History of soccer in the United States

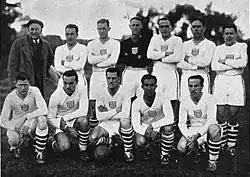
The U.S. national men's team at the 1930 World Cup

The U.S. finished third in the 1930 World Cup, defeating Belgium 3–0 at Estadio Gran Parque Central in Montevideo, Uruguay. The match was played simultaneously with another match across town at Estadio Pocitos, where France defeated Mexico.